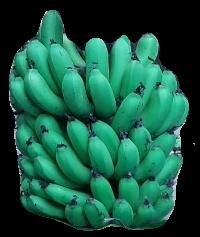
Variety: pachbale
Grade: grade2